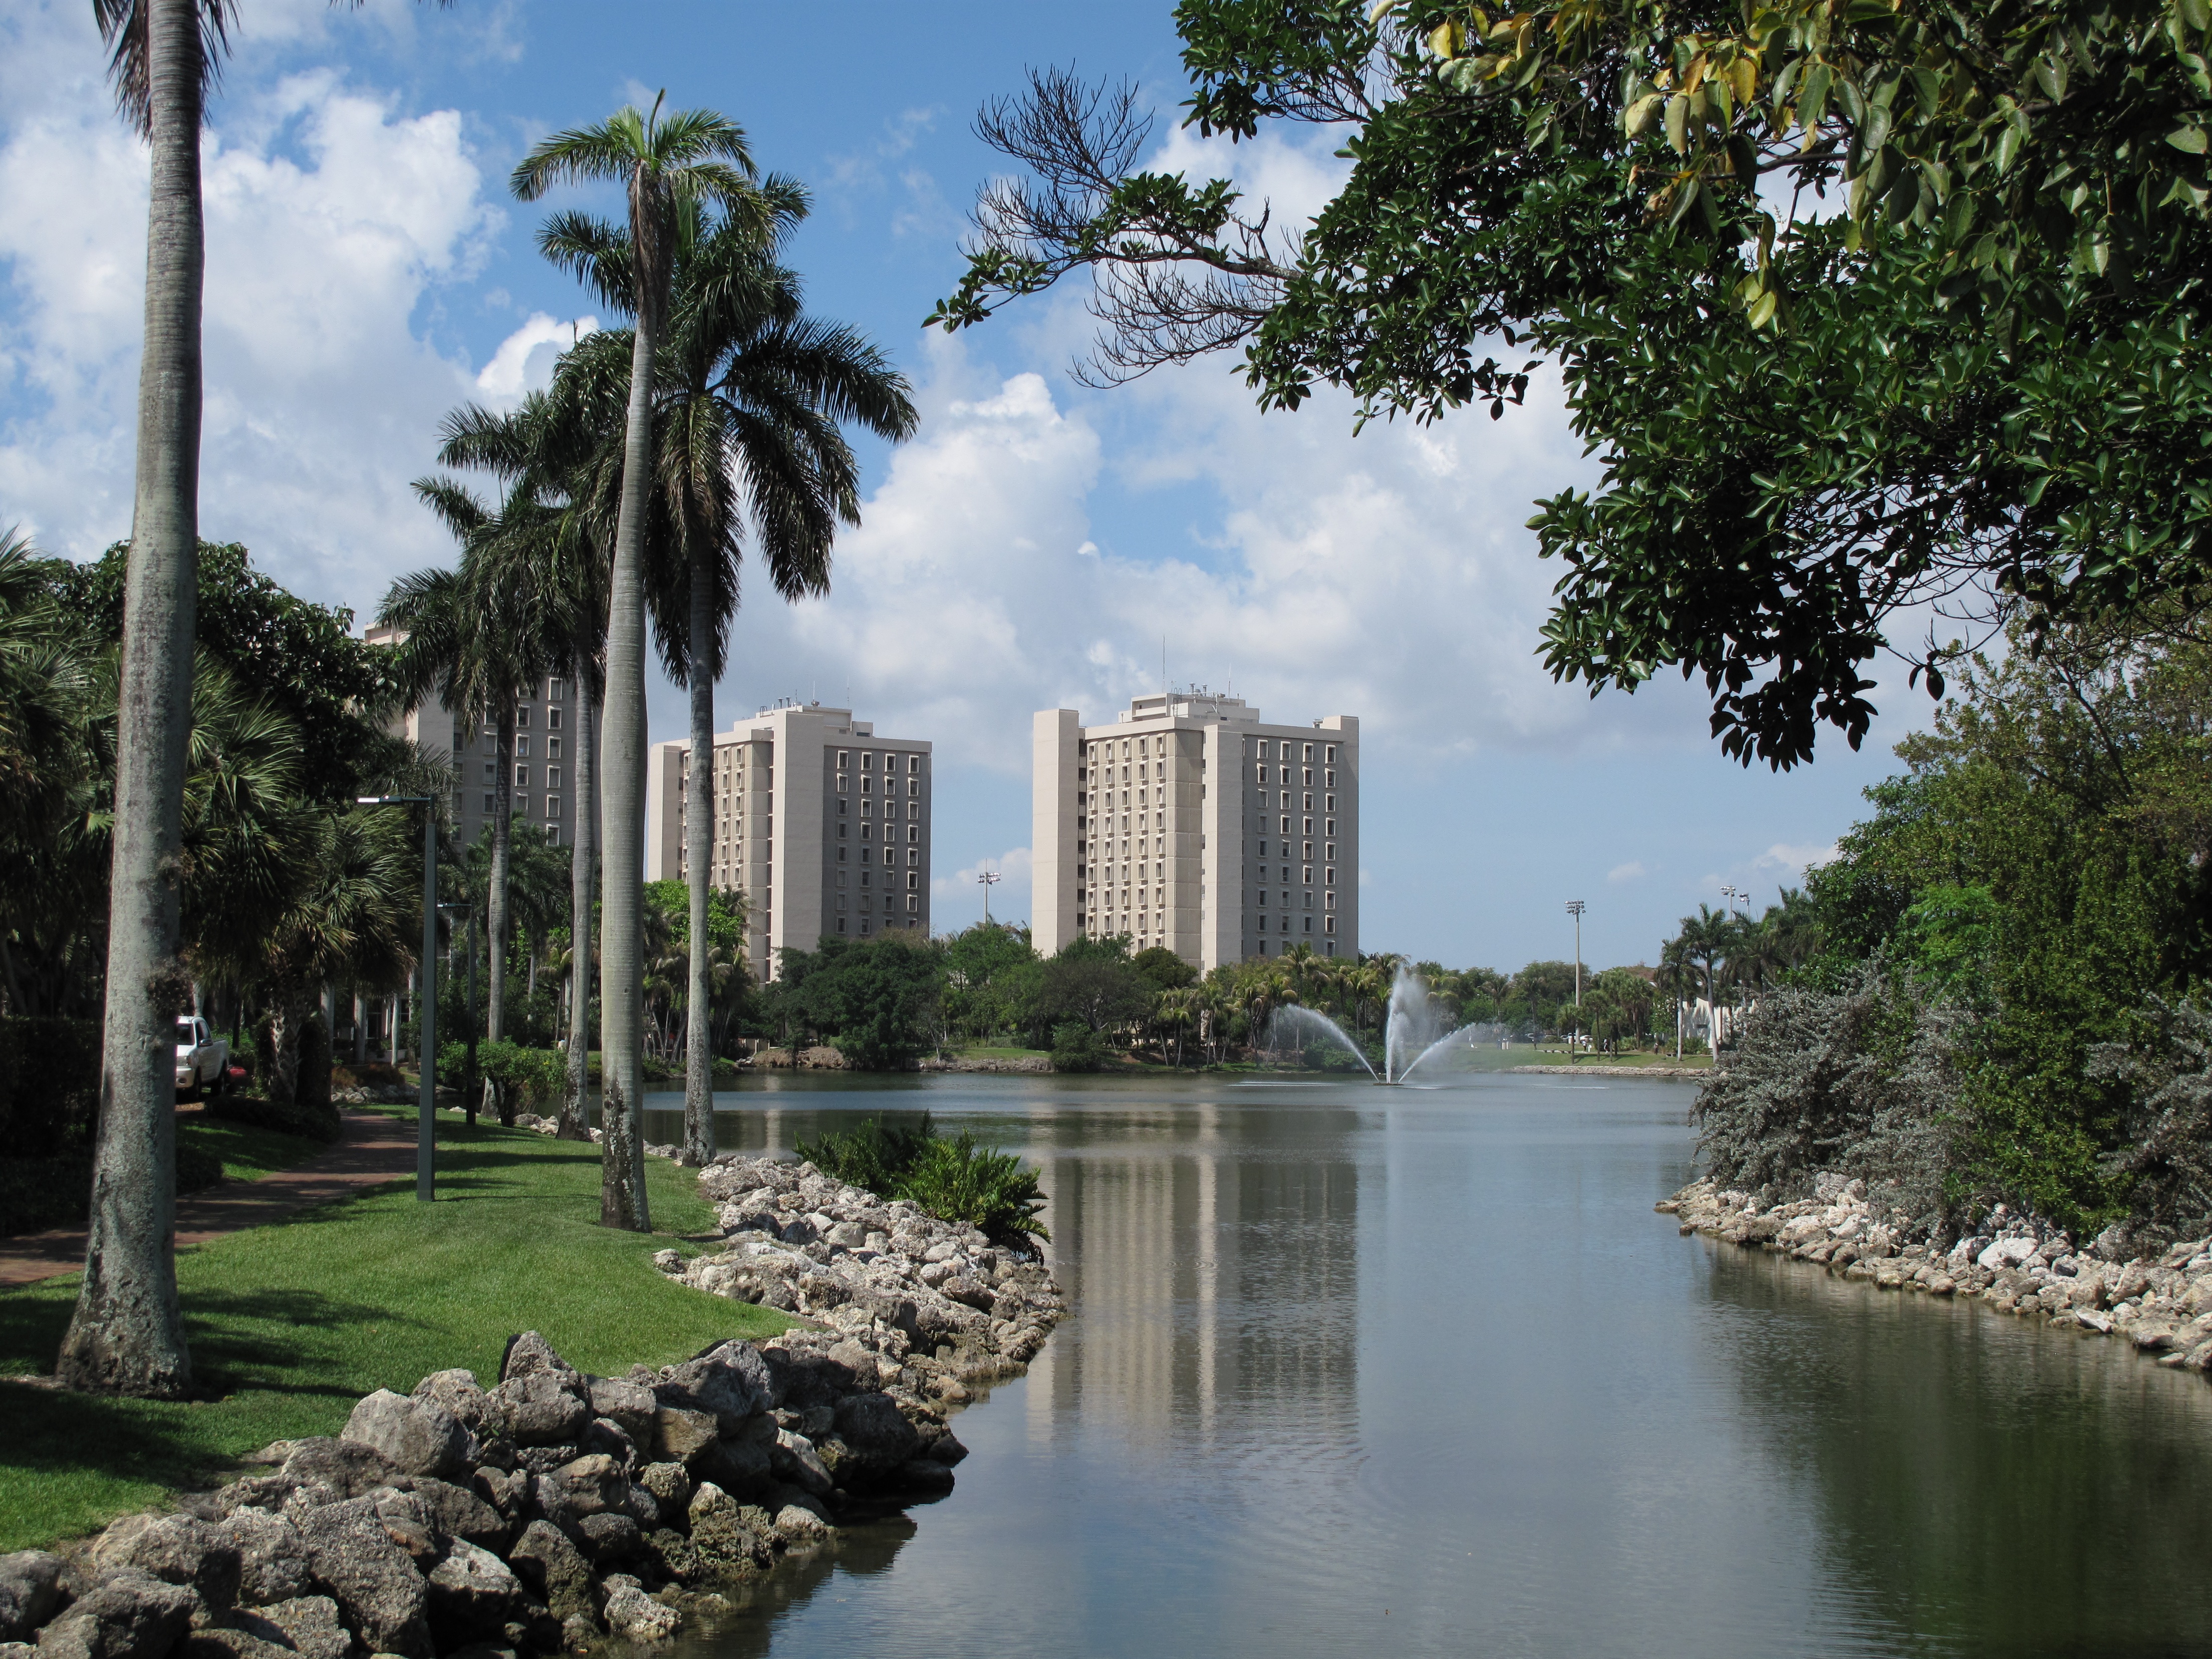
landscape, tree, water, flower, river, vacation, reflection, park, garden, waterway, university, miami, estate, water feature, woody plant, arecales, coral cable